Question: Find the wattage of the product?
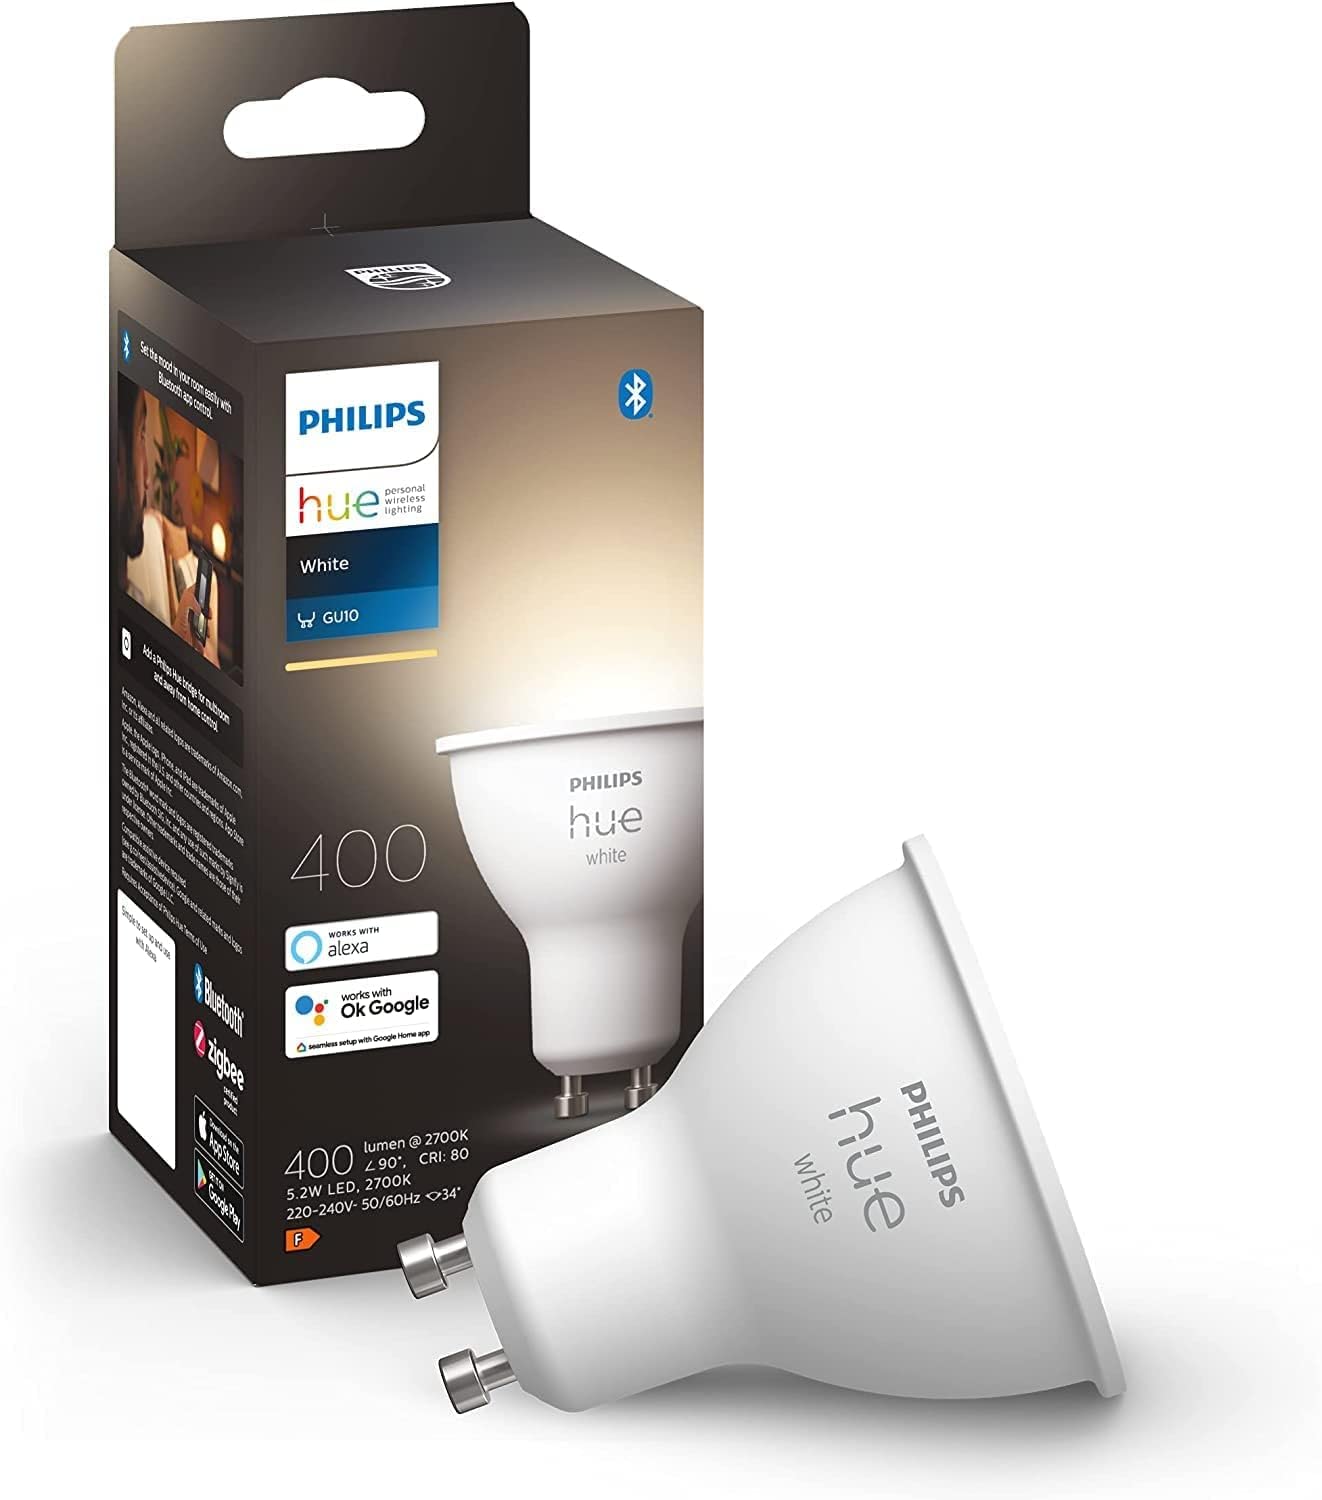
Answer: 5.2 watt